Marundeeswarar Temple

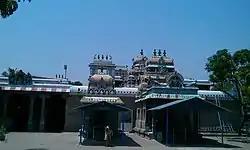
Marundeeswarar shrine

Marundeeswarar is known so because he imparted sage Agastya on curative properties of various herbs and plants. Since then the Marundeeswarar temple has been a place of worship for people with diseases and various problems with their health. It is said that sage Valmiki, who wrote "Ramayana", worshiped Shiva in the temple. Since Valmiki was blessed here, the place was to be known as Thiruvalmikiyur, which is pronounced as 'Thiruvanmikiyur' in Tamil, the name gradually changed to Thiruvanmiyur. There is a place present in Thiruvanmiyur called Valmiki Nagar in his honour. There is also a shrine for the sage on the Western side of the temple on what is presently called the East Coast Road (ECR). The lingam for which Hanuman performed pooja, the lingam (Meenakshi Sundareswarar) that cured the curse of Indra, the Lingam for which Saint Bharadwaja performed pooja are present here. Markandeyar performed a penance and prayed to Shiva here, Brahma conducted a festival here for Shiva. The presiding deity is also called Palvannanathar as Kamadhenu, the sacred cow, is said to have performed oblation on the Sivalingam with her milk. As per another legend, Sun and Moon perform their worship practices daily during sunset on account of which the main shrine is believed to be facing west.